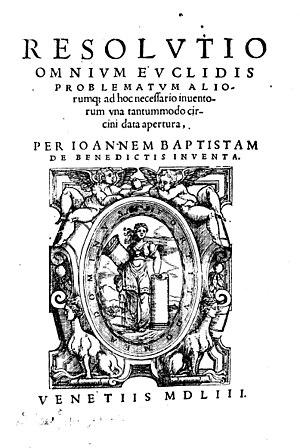
Giovanni Battista Benedetti, né à Venise le 14 août 1530, mort à Turin le 20 janvier 1590 est un mathématicien et physicien italien.